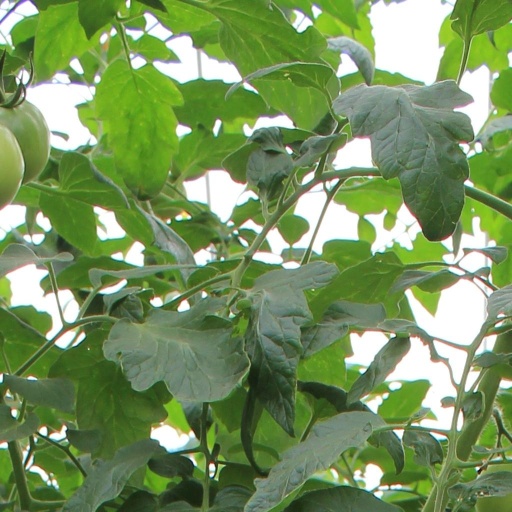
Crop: tomato